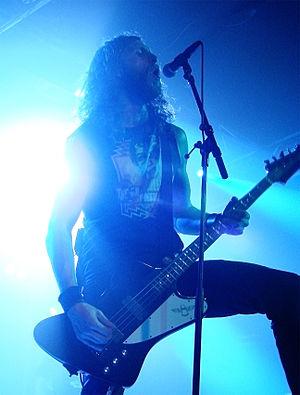
Soilwork en concert à Paris, à la Locomotive, le 12/10/07.